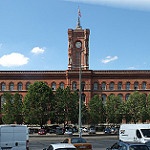
Label: buildings